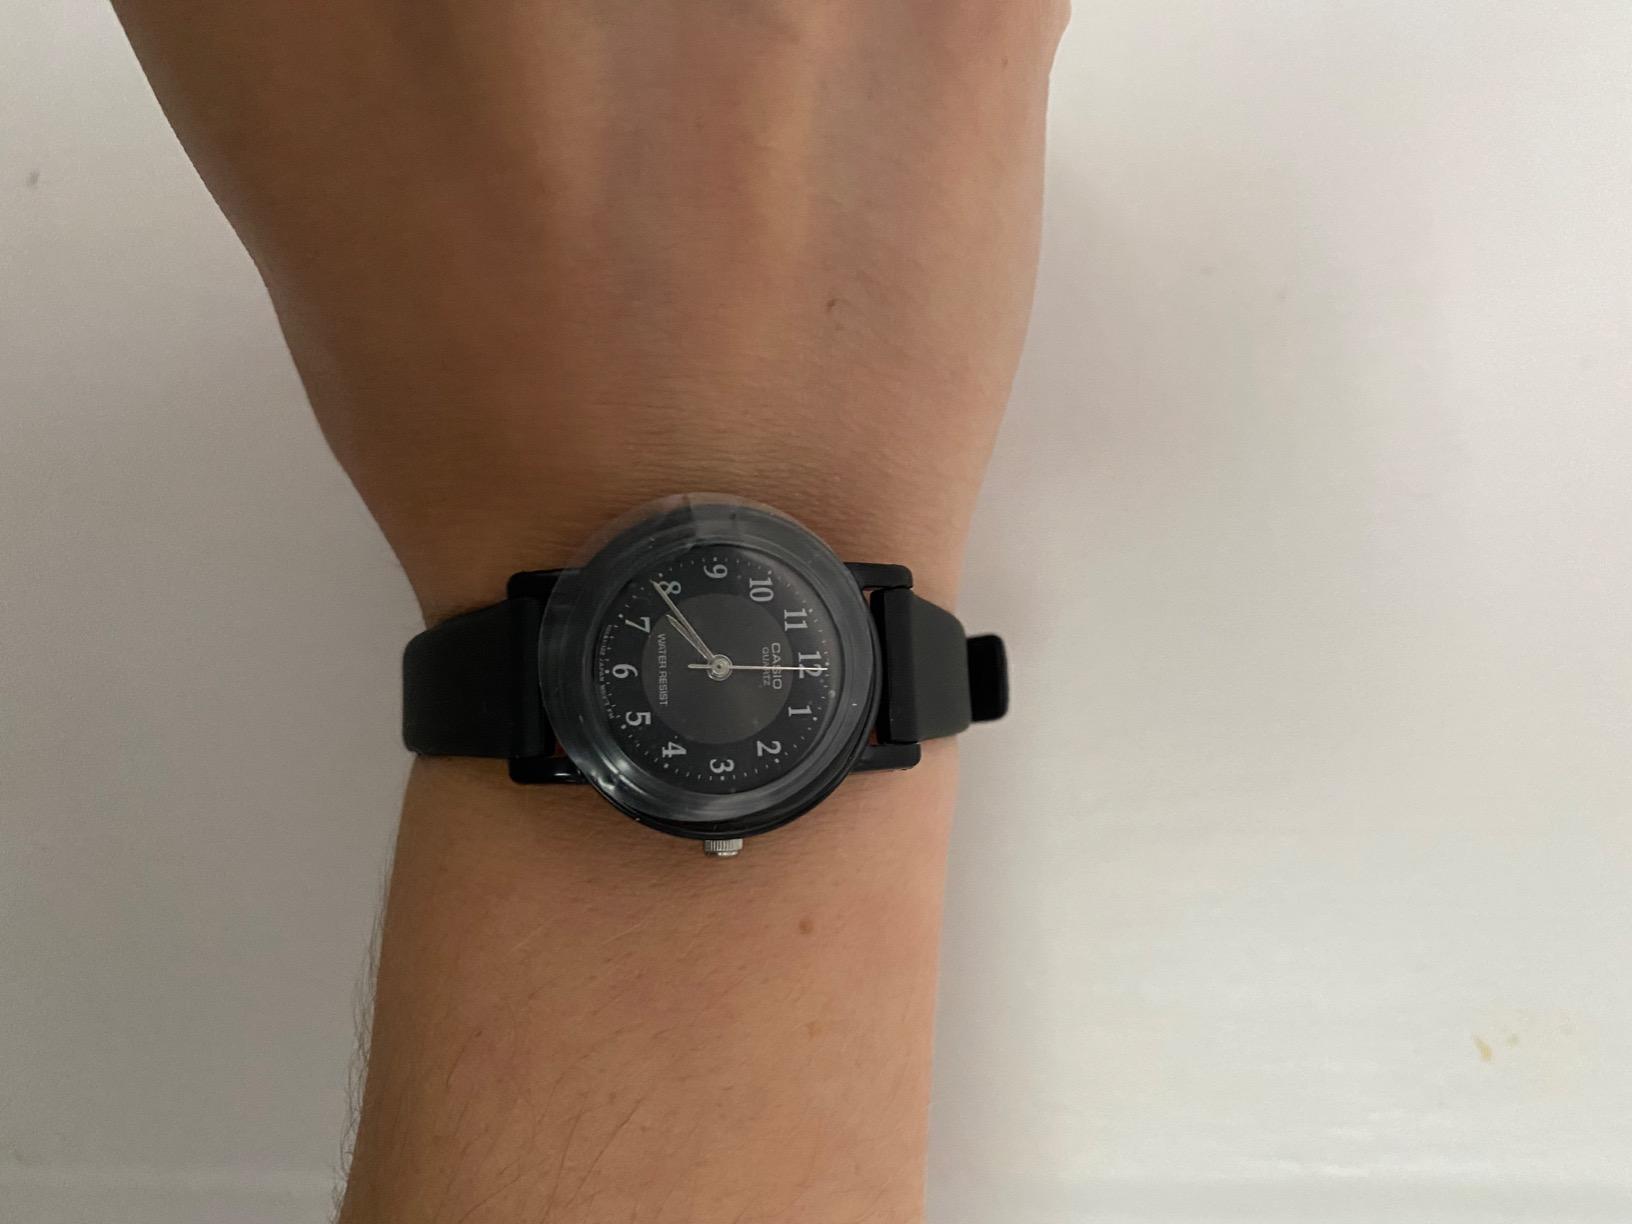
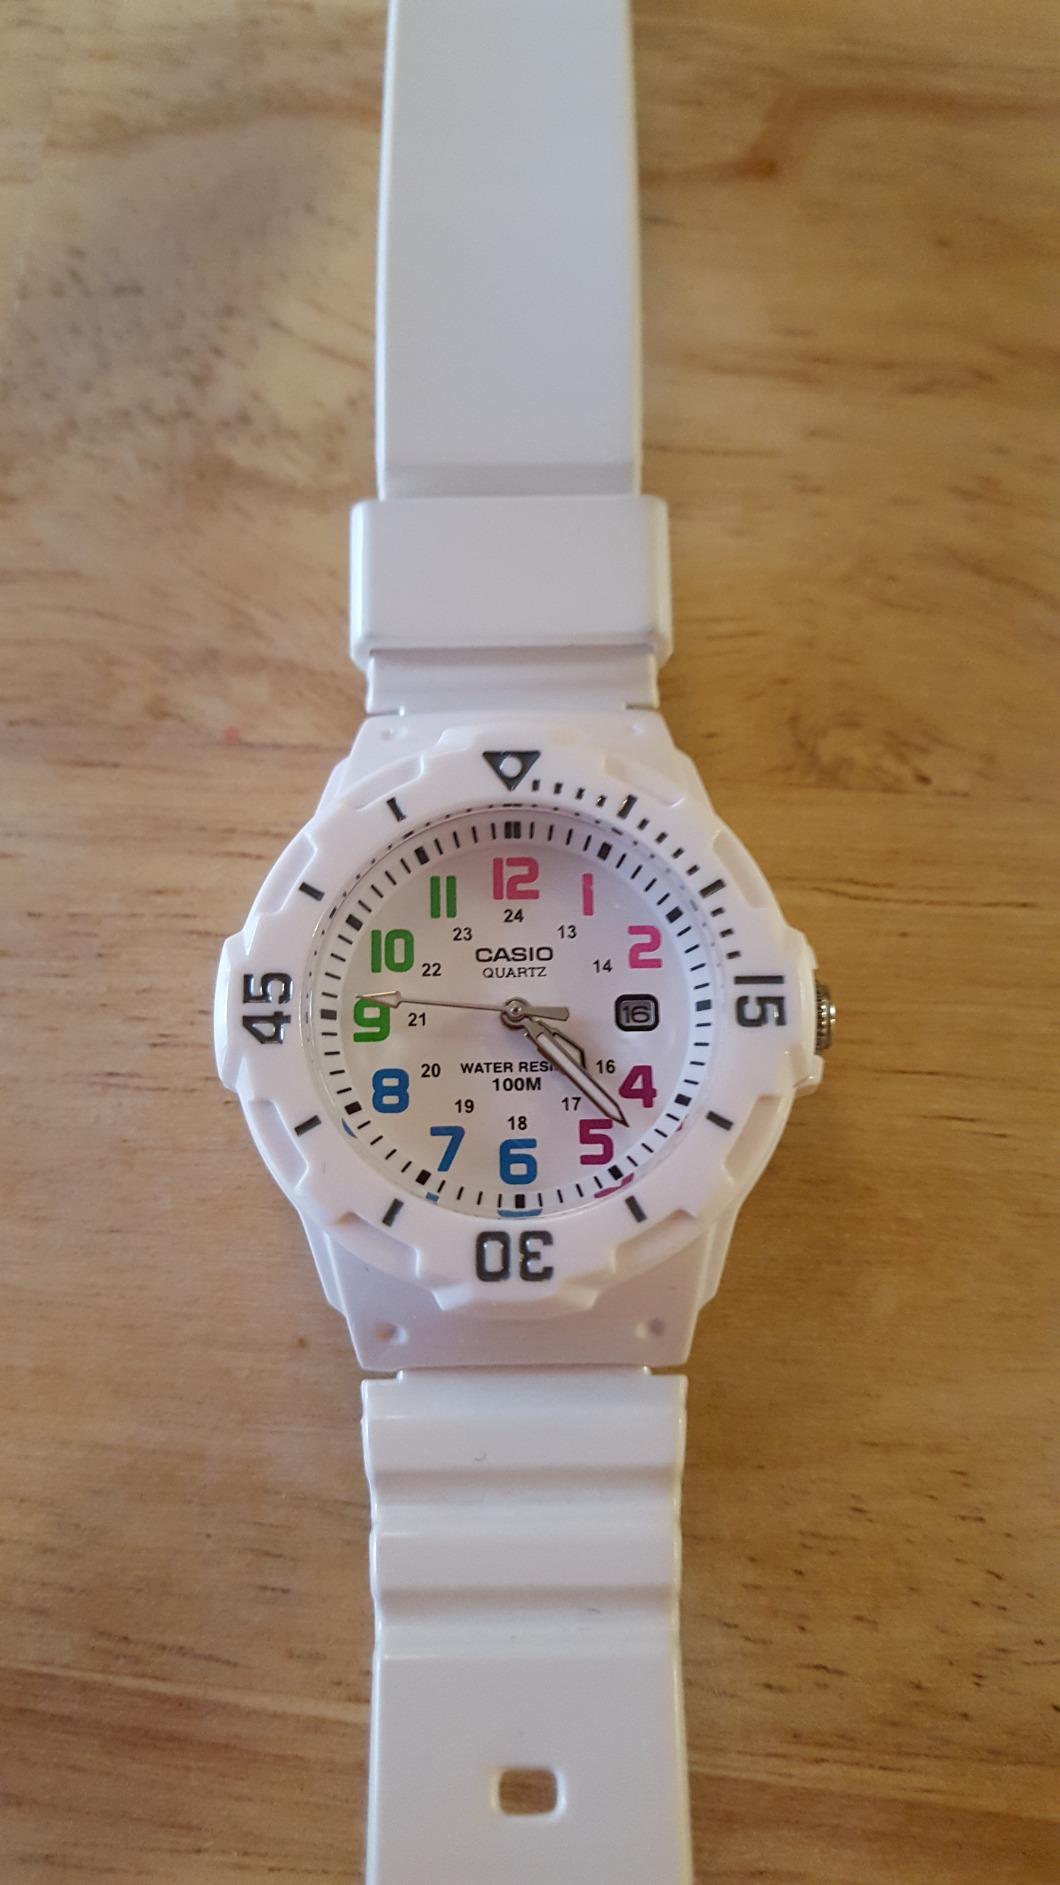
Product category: accessories_watch
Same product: no